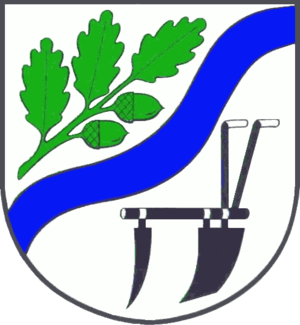
Wallsbüll est une municipalité allemande située dans le land du Schleswig-Holstein et dans l'arrondissement de Schleswig-Flensbourg. En 2015, sa population est de 915 habitants.